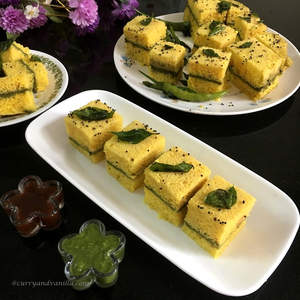
Dish: dhokla